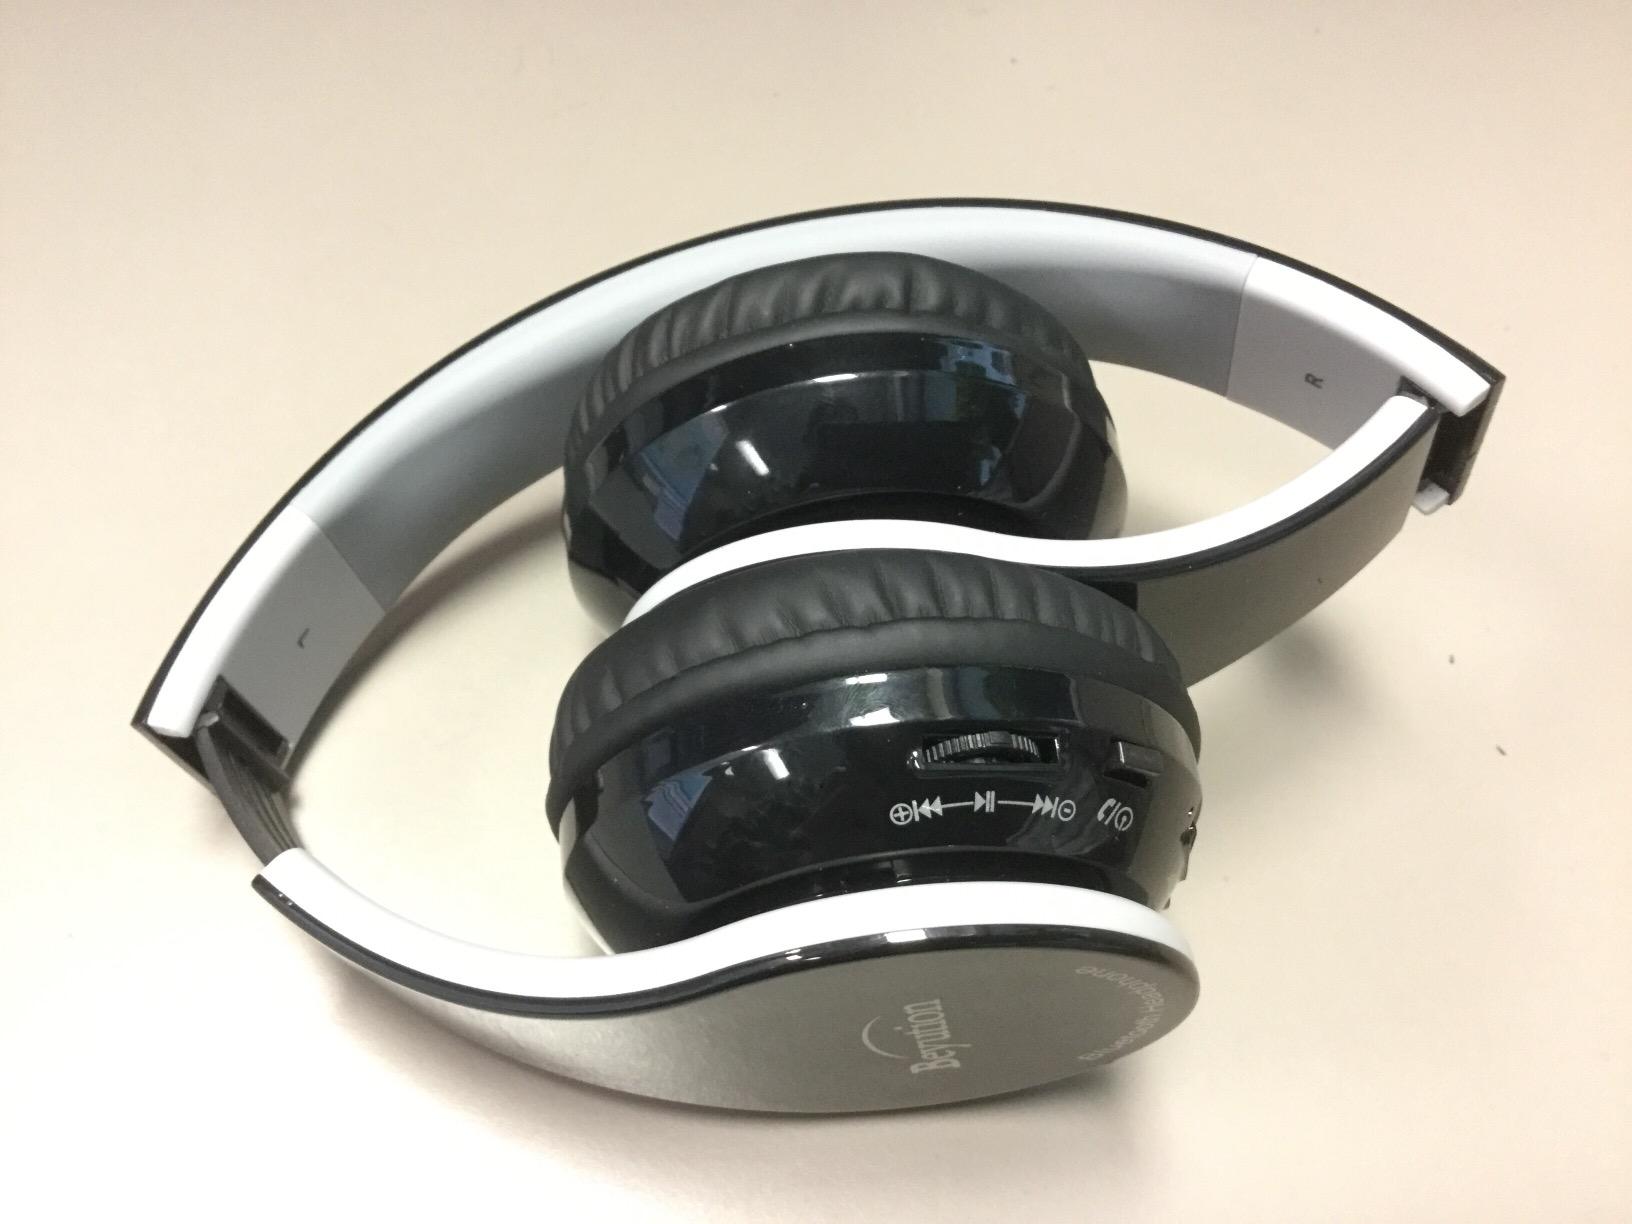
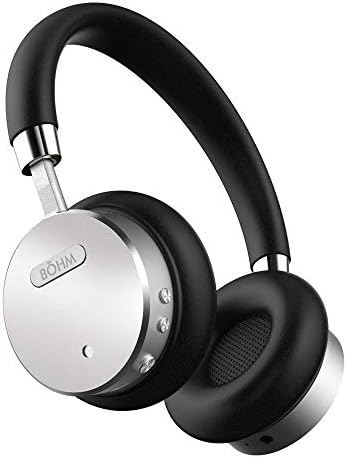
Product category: headphones
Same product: no